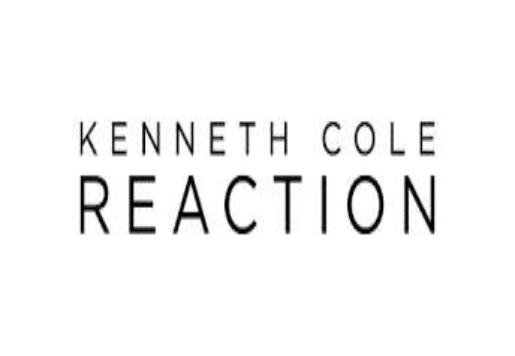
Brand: Kenneth Cole
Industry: Clothes